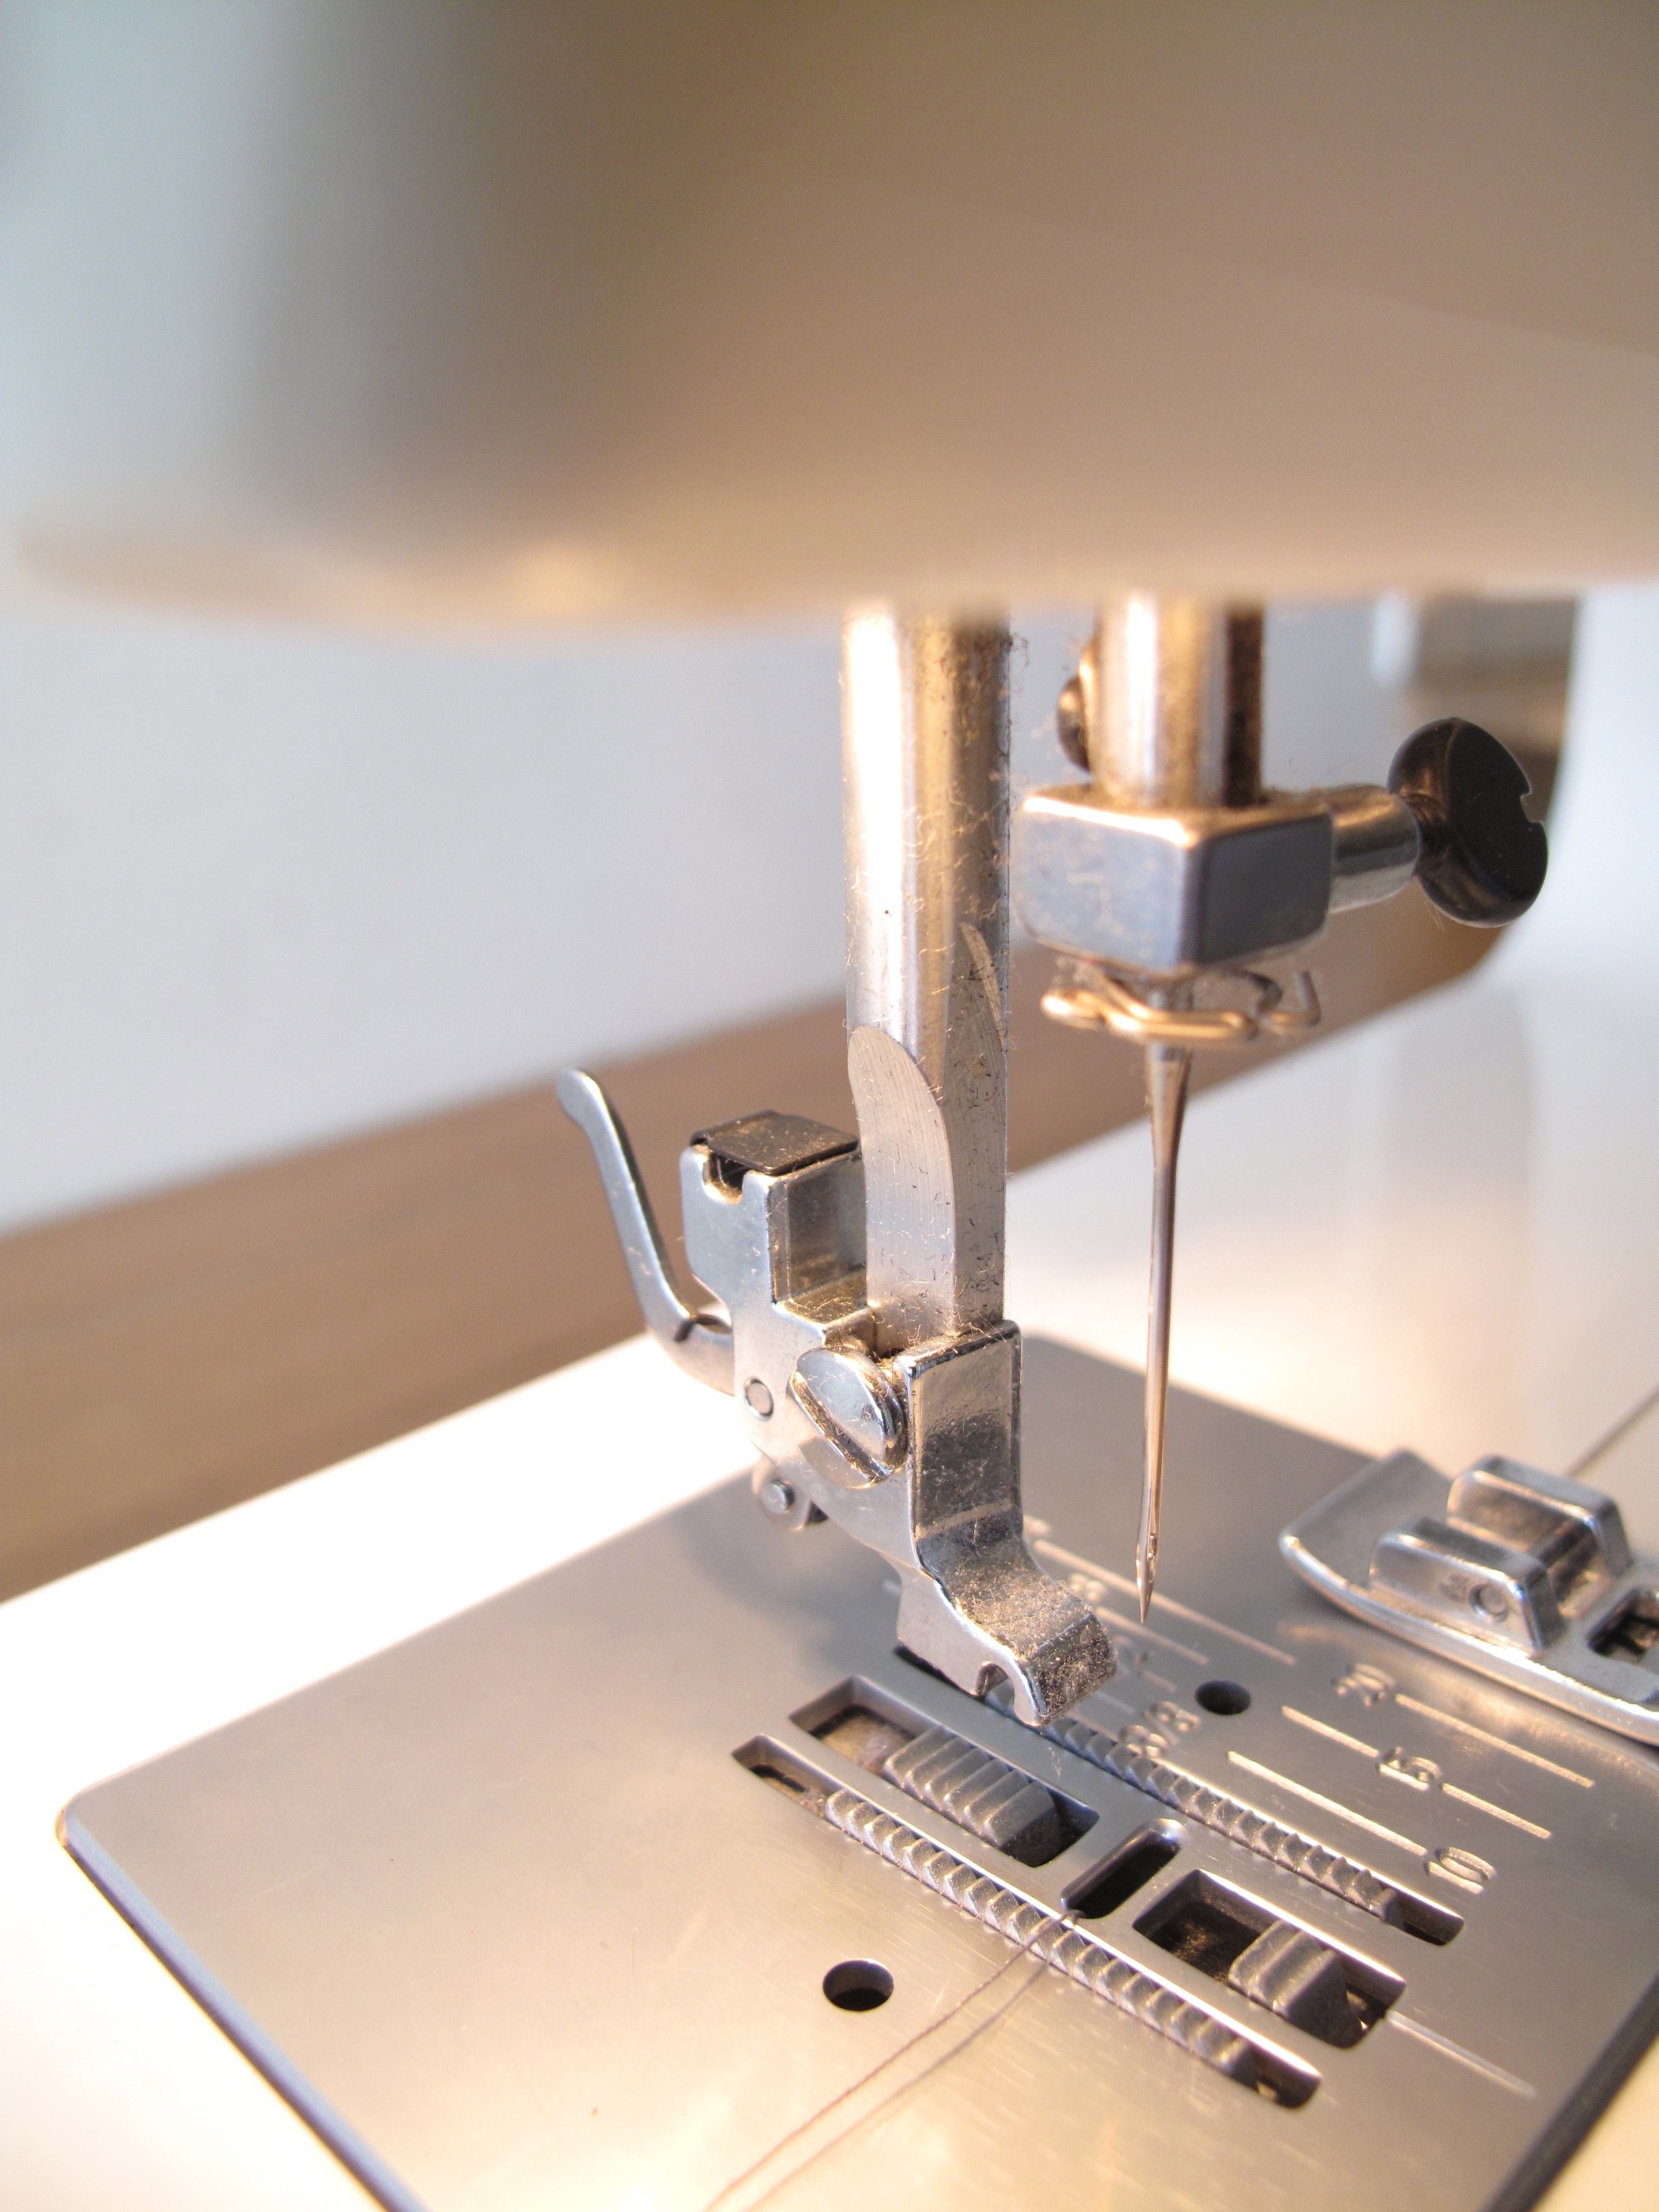
machine, sewing machine, art, design, couture, know how